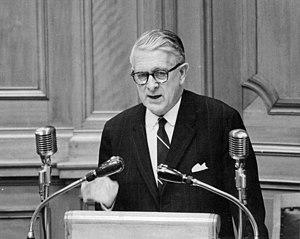
Le Conseil nordique comprend un président et un vice-président, ainsi qu'un secrétariat dirigé par un secrétaire général.